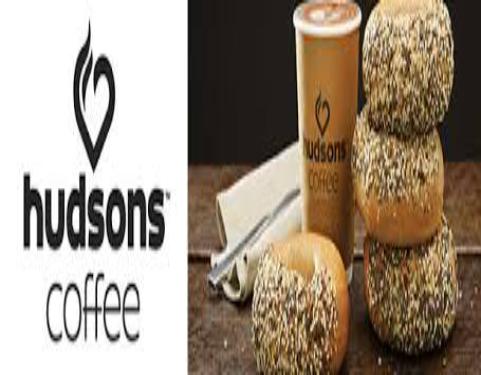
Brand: Hudsons Coffee-1
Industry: Food